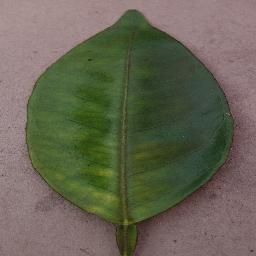
Label: Orange___Haunglongbing_(Citrus_greening)